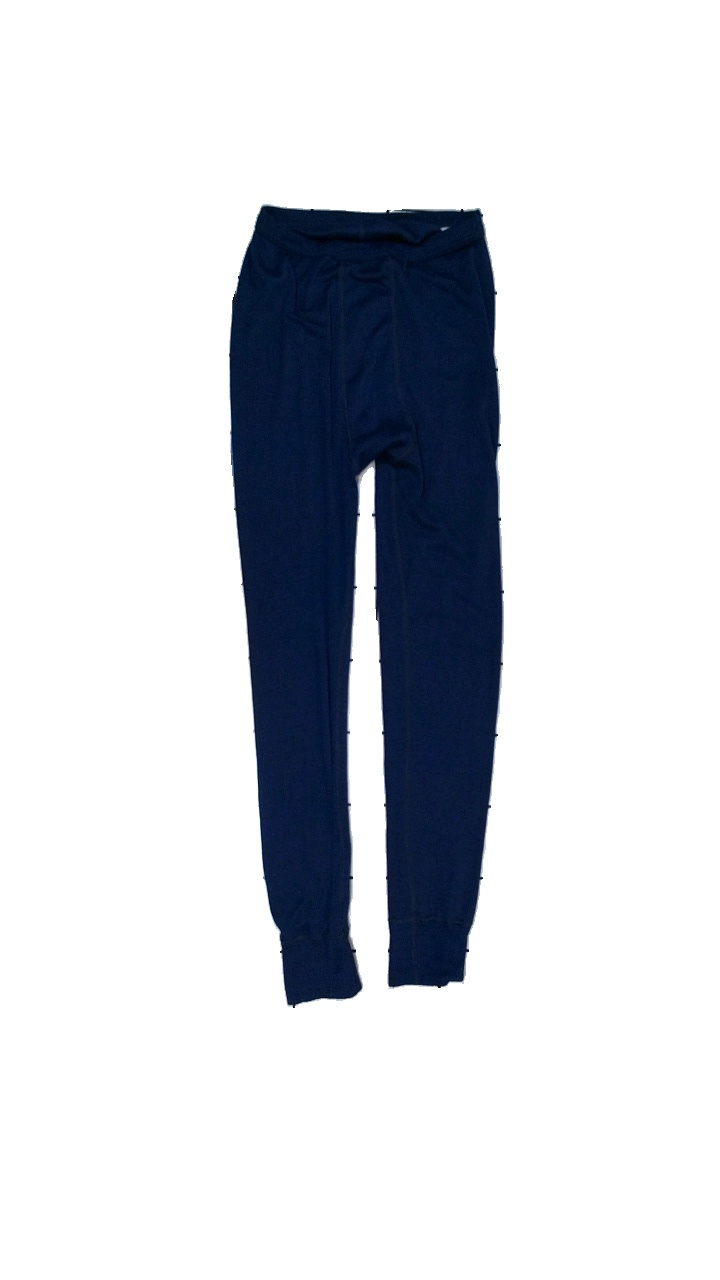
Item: Tights (Men)
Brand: Craft
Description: Blue underlay trousers
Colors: Blue
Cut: Tight
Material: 100% polyester
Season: Winter
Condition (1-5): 1
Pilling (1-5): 1
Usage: Recycle
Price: <50